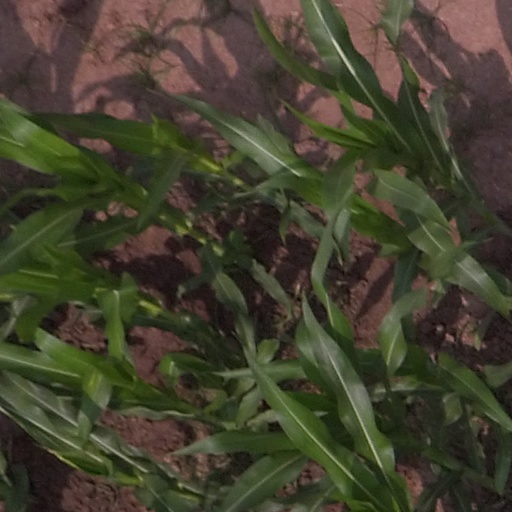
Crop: maize; corn